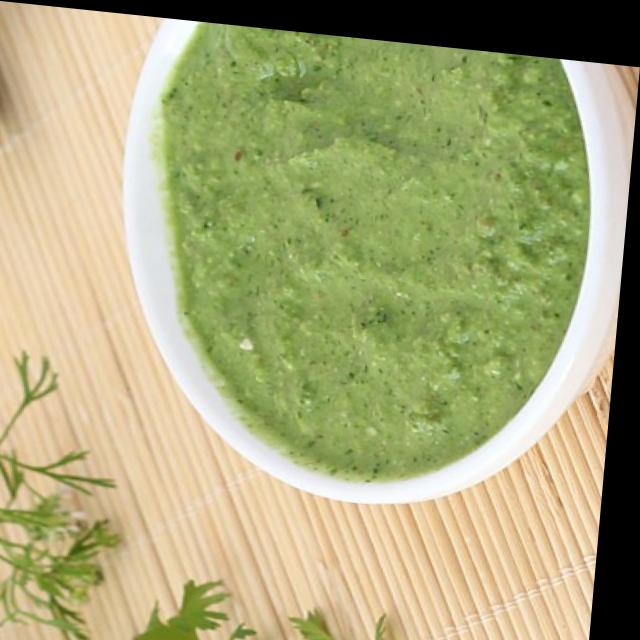
Dish: green_chutney